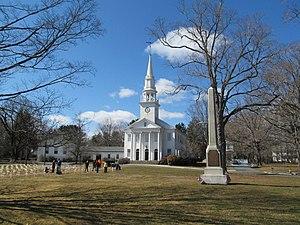
Cheshire est une ville du comté de New Haven dans l'État du Connecticut.
Les Églises congrégationalistes sont des églises protestantes de tradition réformée, pratiquant une forme d’organisation d’église où chaque paroisse se gère de manière entièrement autonome et indépendante. Le congrégationalisme se caractérise plus comme un mouvement que comme une dénomination chrétienne en raison de sa conviction fondamentale en faveur de l’autonomie complète de chaque paroisse. Malgré la forte diversité théologique inhérente à leur forme d'organisation, la plupart des congrégationalistes se considèrent d'abord comme des réformés, soit traditionnels soit néo-orthodoxes.